Jorge Comellas

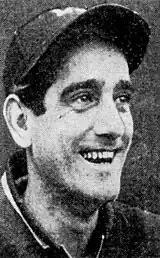
Comellas, circa 1945

Jorge Comellas (December 7, 1916 – September 13, 2001) was a Cuban pitcher in Major League Baseball who played for the Chicago Cubs during the 1945 season. Listed at 6' 0", 190 lb., he batted and threw right handed.